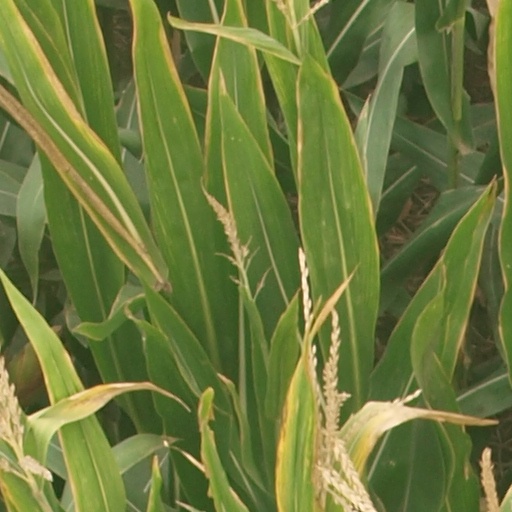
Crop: maize; corn